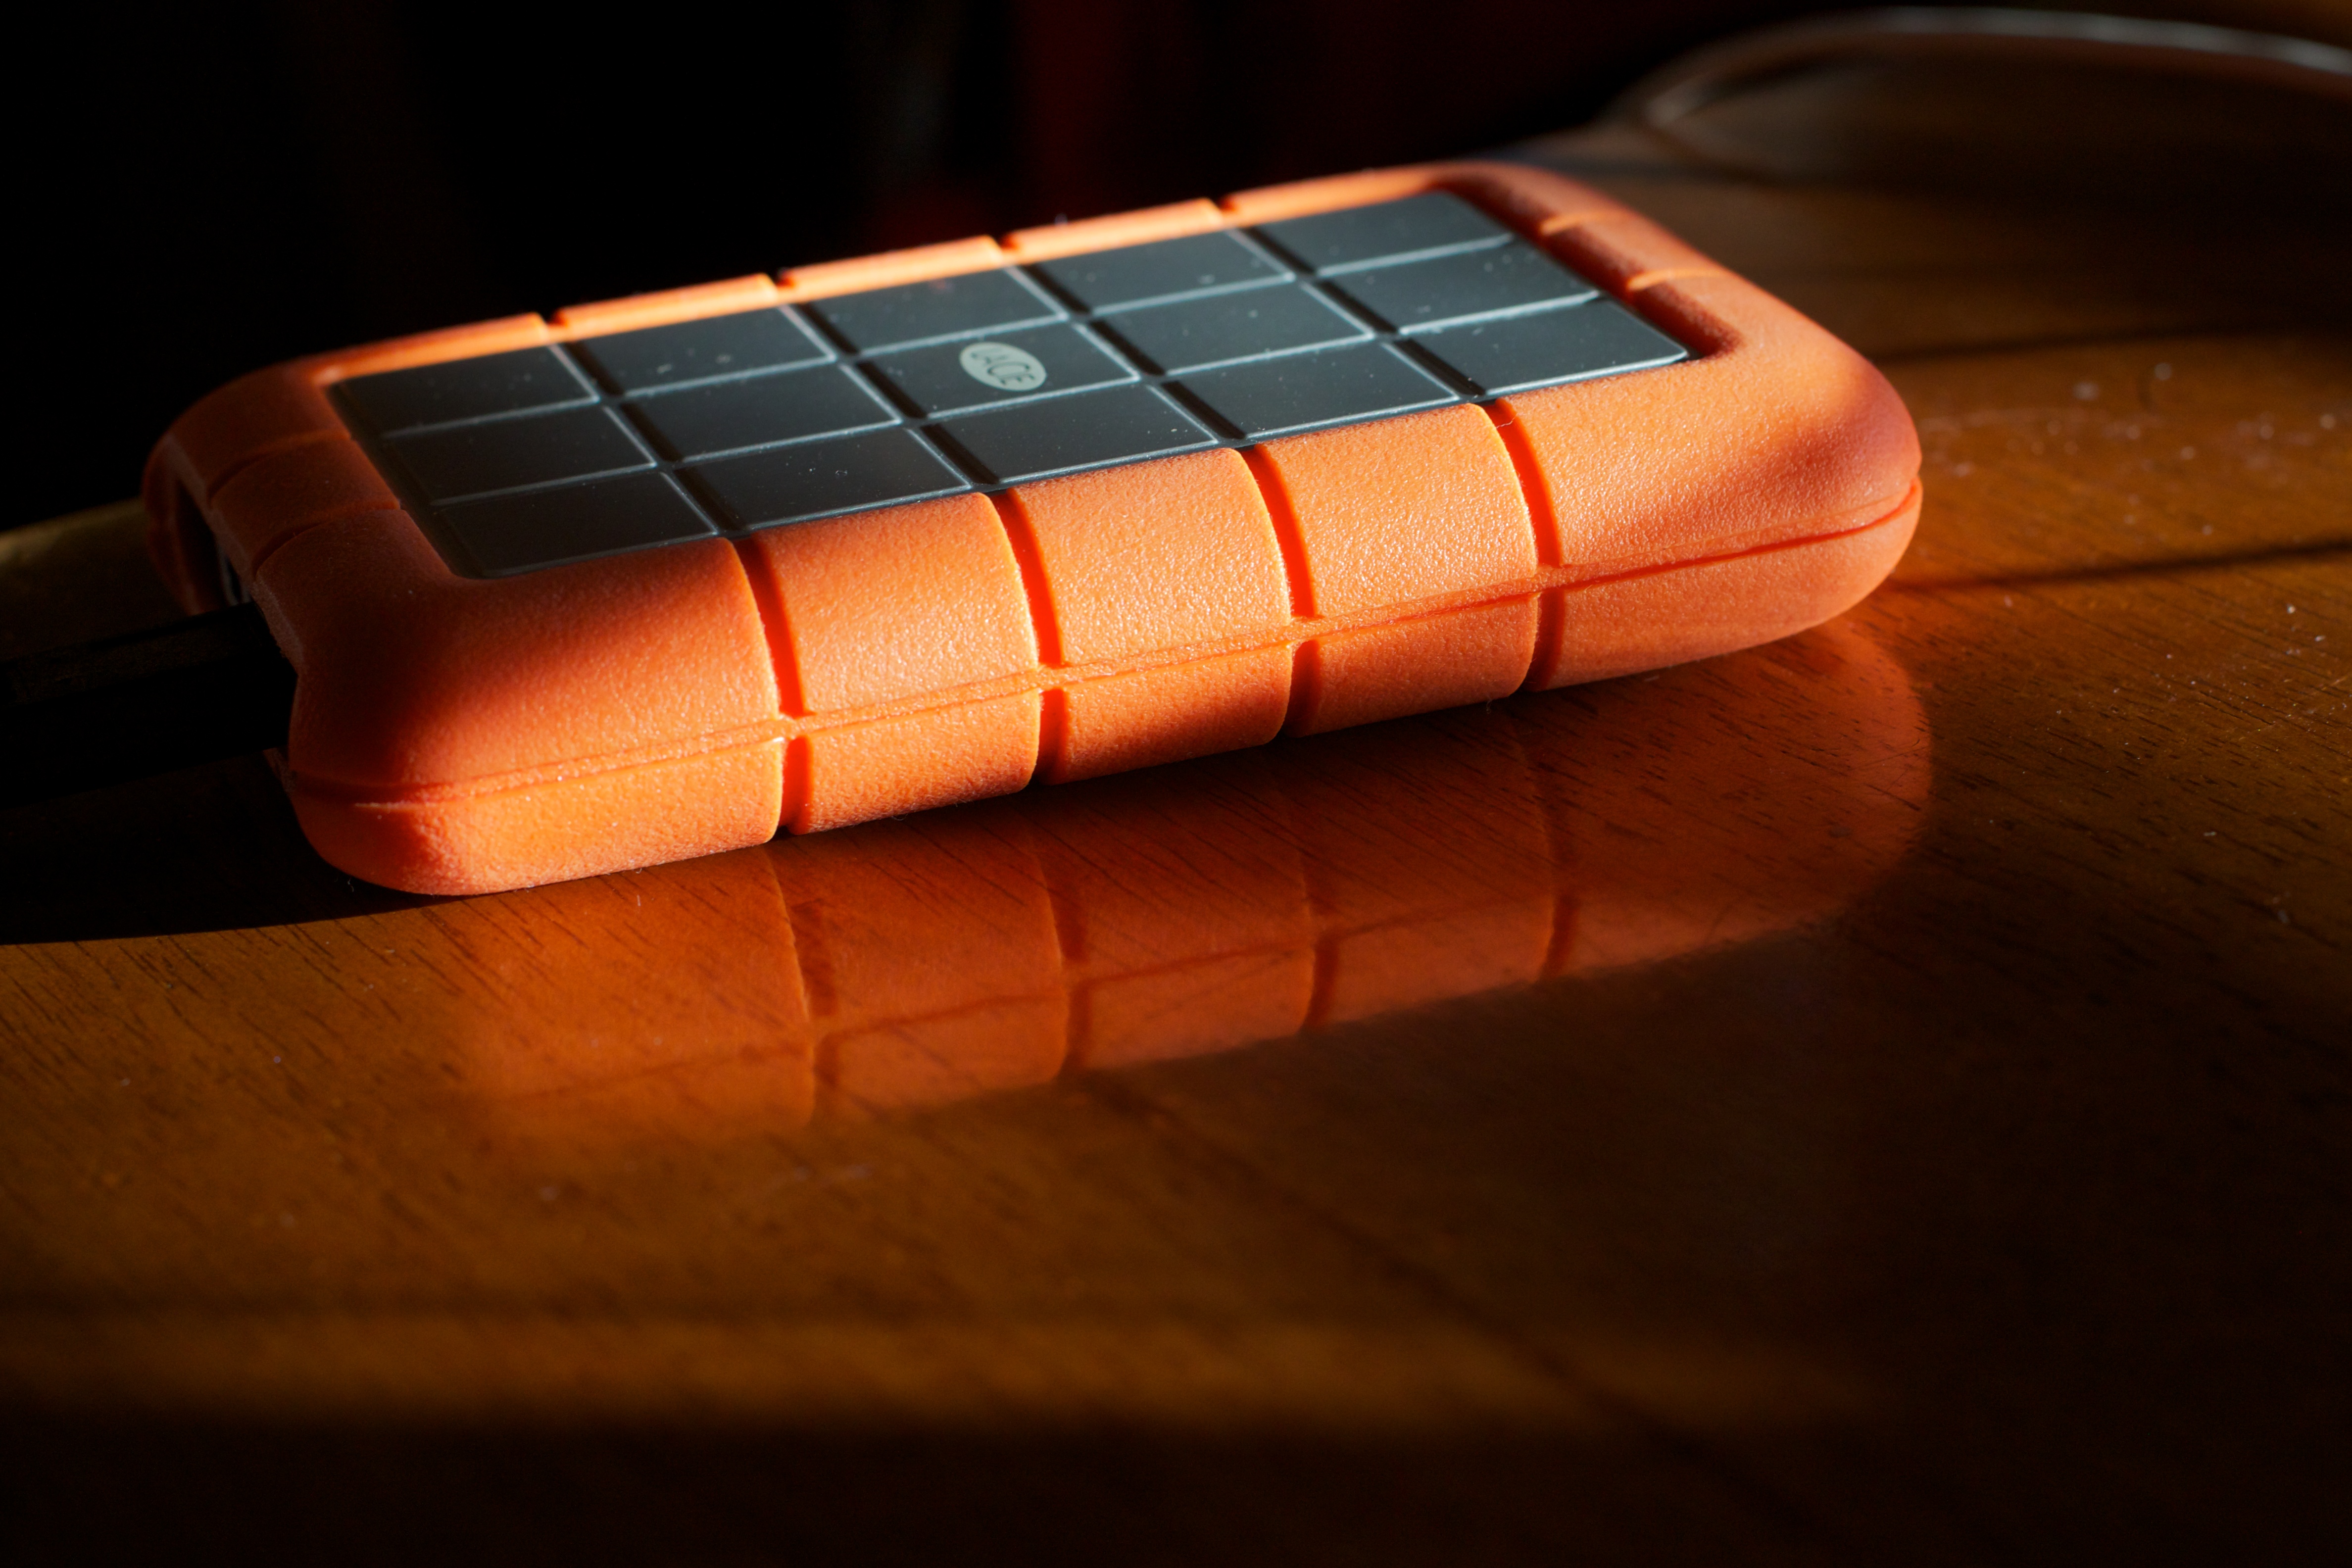
hand, wood, guitar, finger, red, color, lighting, musical instrument, ukulele, dailyshoot, string instrument, plucked string instruments